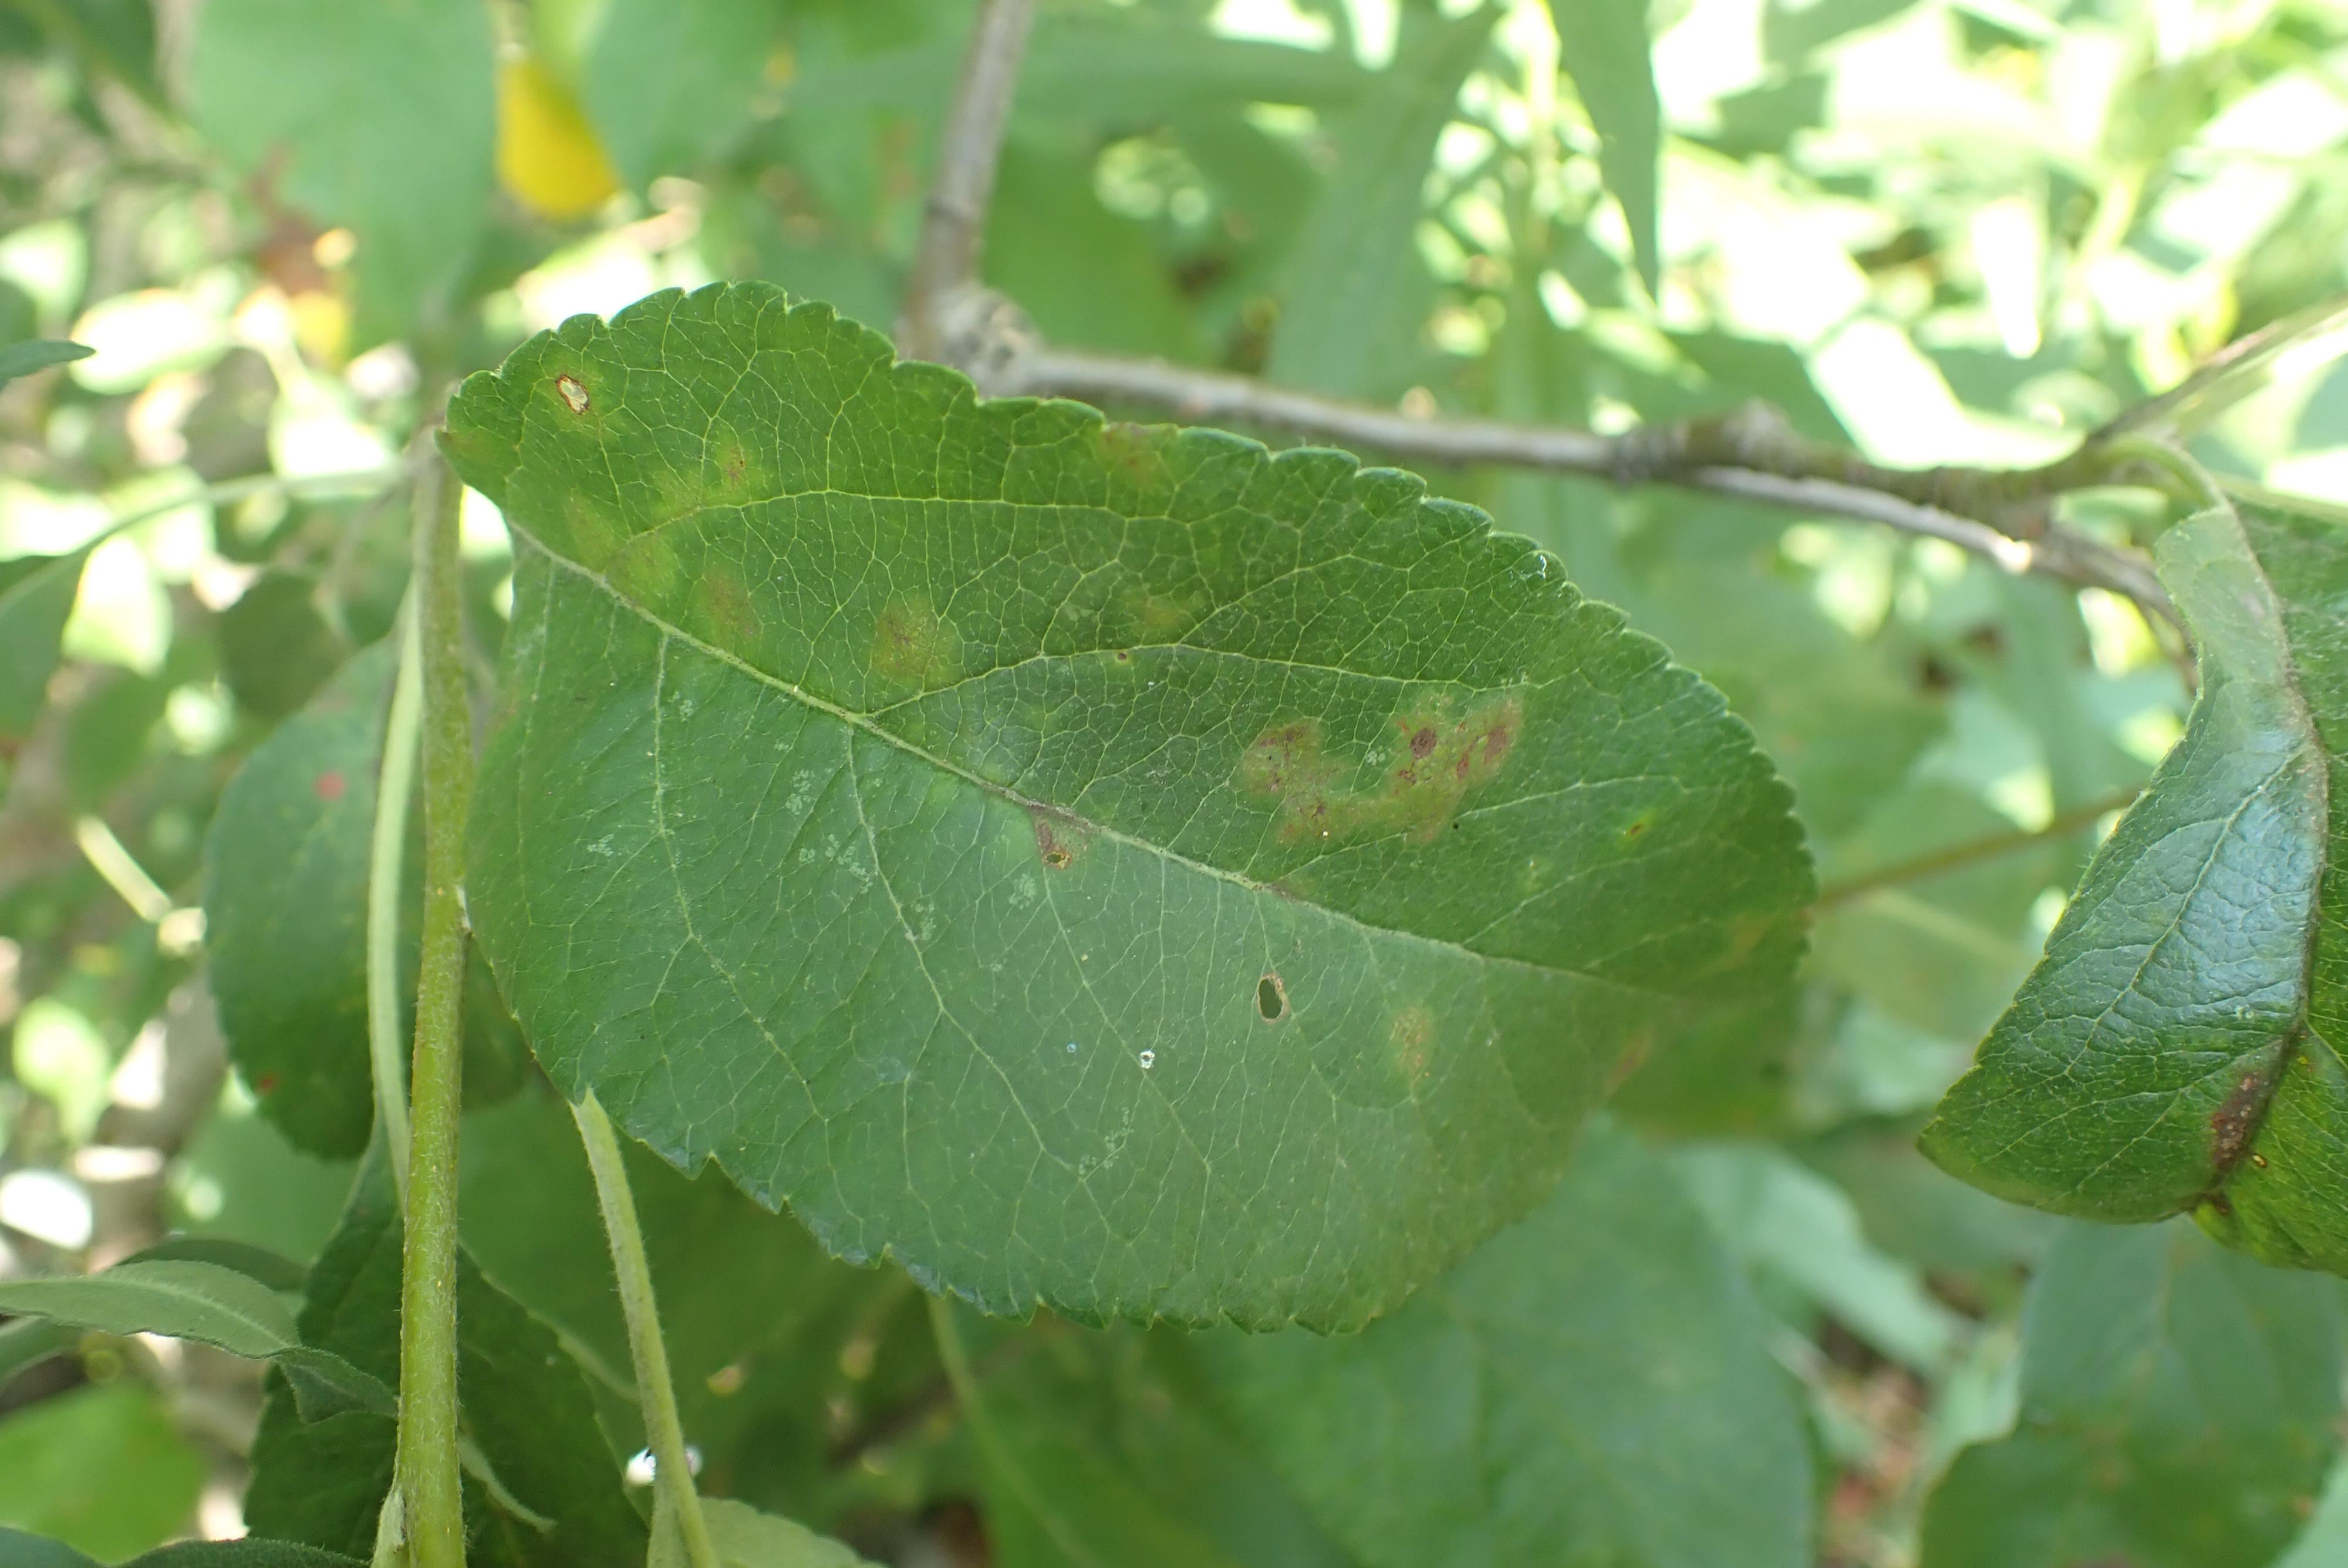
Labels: scab